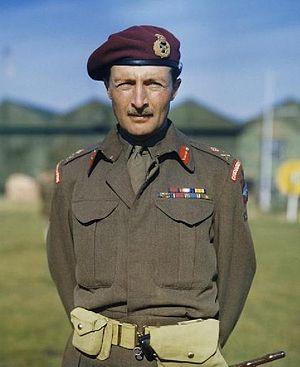
Sir Frederick Arthur Montague « Boy » Browning est un officier de l'Armée de terre britannique, considéré comme le « père des forces aéroportées britanniques ». Il fut commandant du 1ᵉʳ corps aéroporté britannique et commandant-adjoint de la 1ʳᵉ division aéroportée pendant l'Opération Market Garden. Lors de la planification de cette opération, il prononça la phrase passée à la postérité: "Je pense que nous allons un pont trop loin".